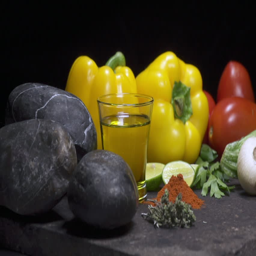
table top shot of many mexican ingredients on a table